Alexis Tsipras

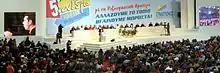
Alexis Tsipras giving his speech as a presidential candidate at the 5th Congress of Synaspismos.

In December 2013, Tsipras was the first candidate proposed for the position of president of the Commission of the European Union by the European United Left–Nordic Green Left (GUE/NGL). The vote was an EU member states election to the European Parliament in May 2014.